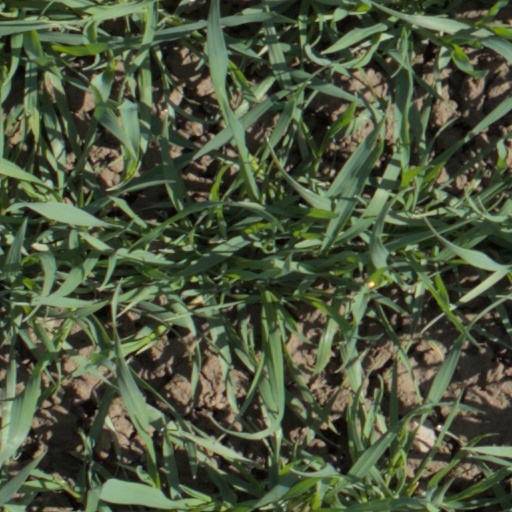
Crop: wheat